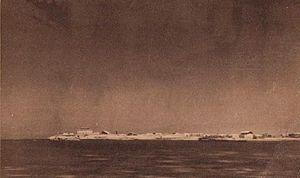
Obock dans les années 20. À gauche, l'ancien palais du gouverneur, dite Résidence Lagarde, du nom du premier gouverneur de la Côte française des Somalis qui allait déménager le chef-lieu de la colonie d'Obock à Djibouti. À droite, la maison de deux étages avec le toit en pente fut la résidence d'Henry de Monfreid et de sa famille à partir de 1916. Monfreid conserva cette austère demeure pendant de nombreuses années même s'il n'y était que de passage à partir du milieu des années 20. À l'époque où Monfreid s'y installe, Obock était déserté par les Européens. ""Dès le matin, après mon déjeuner, quand le soleil levant m’eut chassé de la terrasse, je montai à l’ancien palais du gouverneur, la «
Obock est une ville littorale de la République de Djibouti, et le chef-lieu du district et de la région du même nom.